Young Hegelians

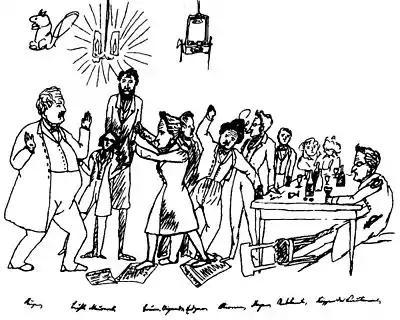
by Friedrich Engels

' (The Free Ones), also known as the Doctors Club (', also ), was a 19th-century circle of Young Hegelians formed at the University of Berlin and gathering for informal discussion over a period of a few years. Its leader was Bruno Bauer, a student who had attended Georg Wilhelm Friedrich Hegel's lectures and was then asked to defend the position of the Old Hegelians against the claims of David Strauss's "Life of Jesus". After reviewing the book, Bauer was converted and became even more radical than Strauss, becoming an atheist and arguing that Christianity was not only historically baseless, but it was also irrational and a barrier to progress.